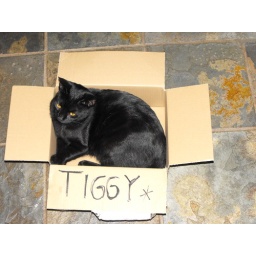
cat in a box 3421